Ahmed Shah's Mosque

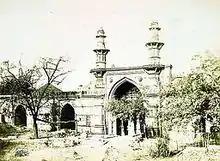
The mosque in

The mosque was erected by the founder of Ahmedabad, Ahmad Shah I, in 1414. It said to have been used as the royal household's private mosque. According to the inscription at the upper part of the central mihrab, the foundation date seems to be the 4th day of Shawwal month in , which is 17 December. The pavement is of white marble, the canopy covered pulpit has a yellow marble balustrade carved in a leafy pattern, and white marble steps. In the courtyard is a mound called "Ganj Shahid" or the martyrs' mound, the tomb of warriors who perished in Sultan Ahmed's early fights.